Economy of Alberta

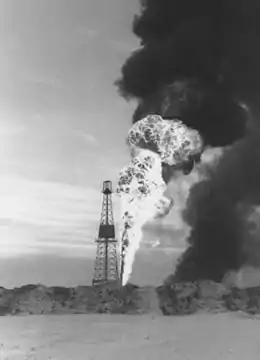
The Leduc No. 1 well, which blew in 1947, marked the beginning of series of petroleum-related economic booms.

Alberta has always been an export-oriented economy. In line with Harold Innis' "Staples Thesis", the economy has changed substantially as different export commodities have risen or fallen in importance. In sequence, the most important products have been: fur, wheat and beef, and oil and gas.